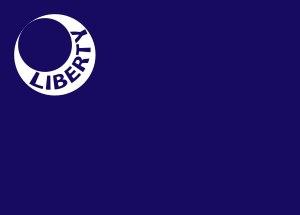
Le drapeau de la Caroline du Sud est le drapeau officiel de l'État américain de la Caroline du Sud. Il aurait été dessiné en 1775 pour être utilisé par les troupes sud-caroliniennes durant la Guerre d'indépendance des États-Unis. Le bleu du drapeau est emprunté à l'uniforme de la milice et le croissant est emprunté à l'emblème de leurs chapeaux. Toutefois, les éléments qui composent le drapeau actuel remonteraient à 1765, sur une bannière utilisée par les protestataires de Caroline du Sud à propos du Stamp Act. Le drapeau de Caroline du Sud a été désigné comme l'un des 10 drapeaux d'États ou de provinces les mieux dessinés en Amérique du Nord par la North American Vexillological Association en 2001.